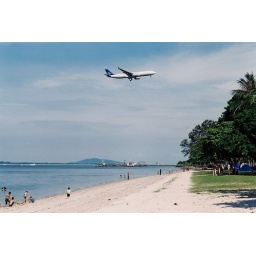
A Garuda plane in low flight above Changi beach